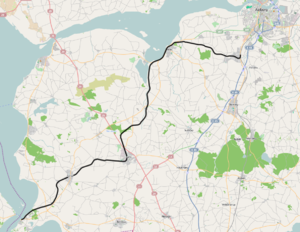
Aalborg-Hvalpsund Jernbane
Banens linjeføring
Aalborg-Hvalpsund Jernbane var en privatbane, der startede som Aars-Nibe-Svenstrup Jernbane i 1899 og blev forlænget til Hvalpsund i 1910. Den blev også kaldt Nibebanen og – efter forlængelsen – Hvalpsundbanen.